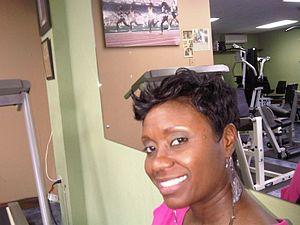
Juliet Cuthbert, née le 9 avril 1964 en Jamaïque, est une athlète jamaïcaine qui courait sur 100 et 200 m.